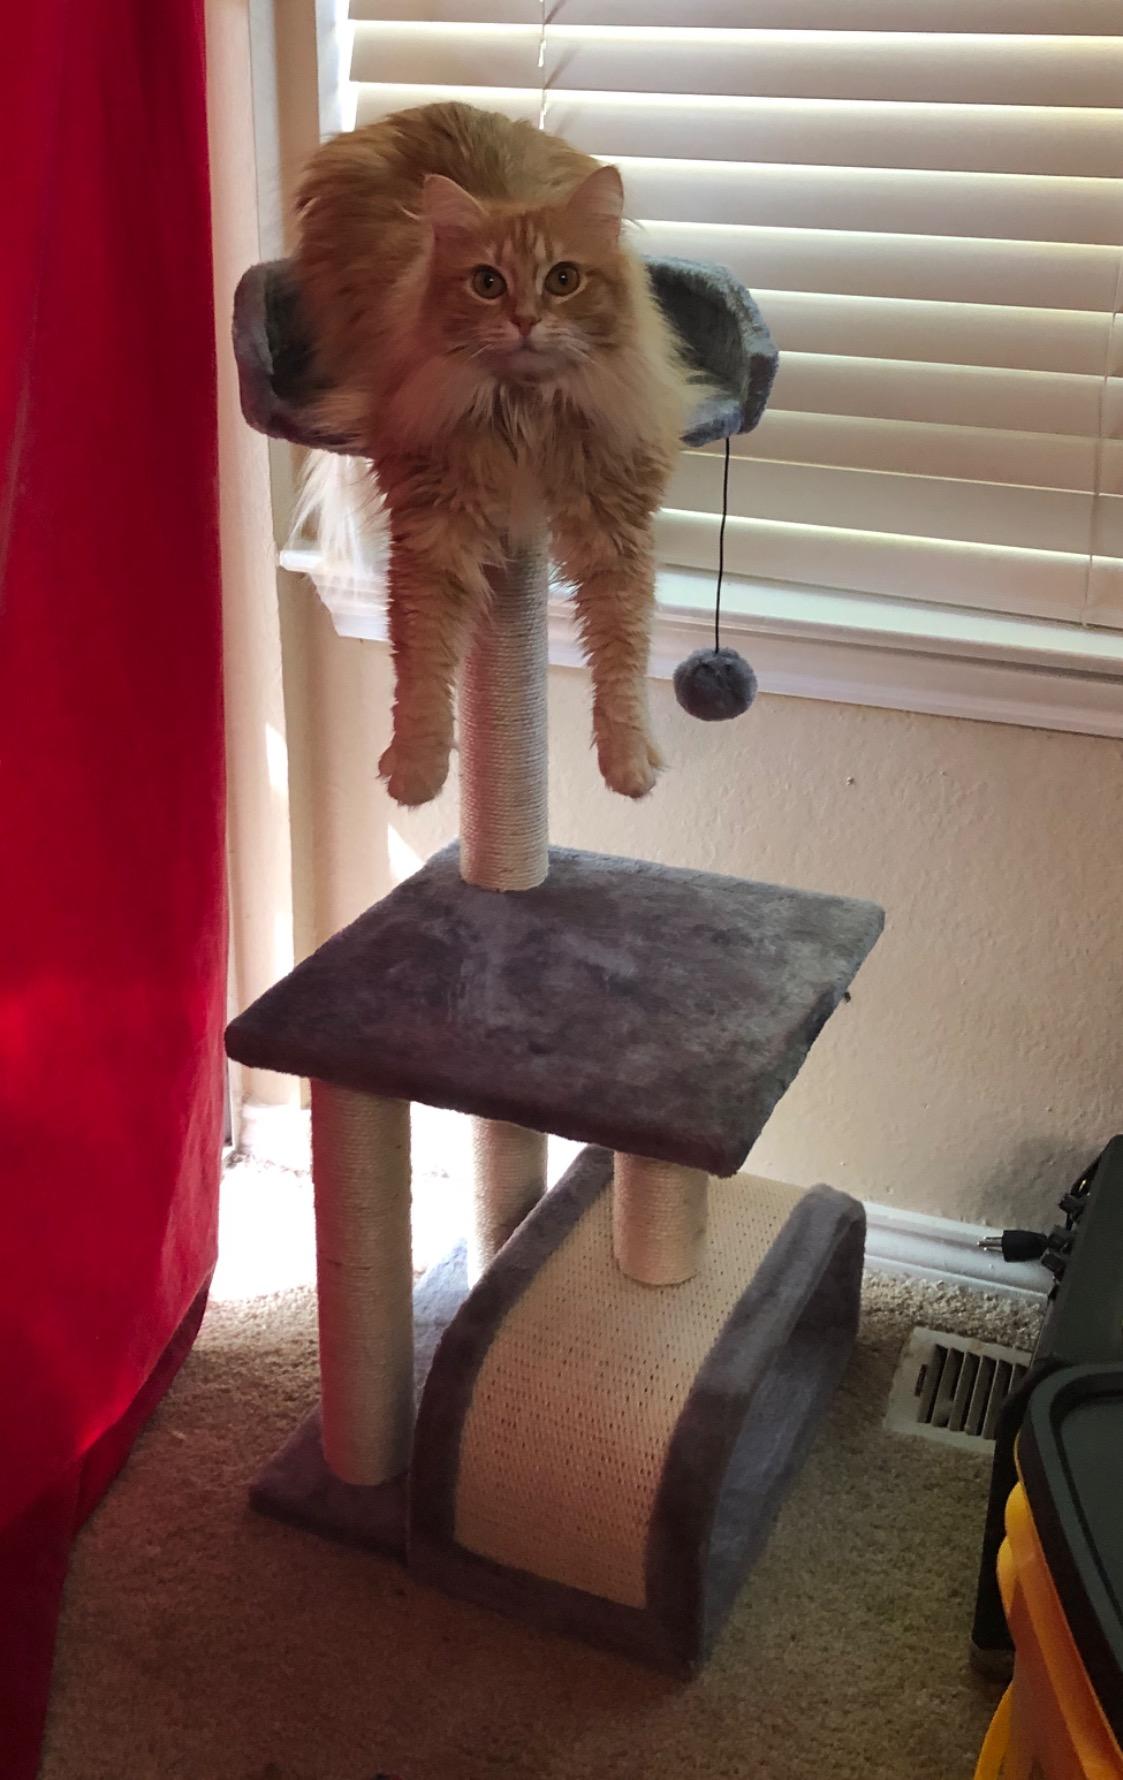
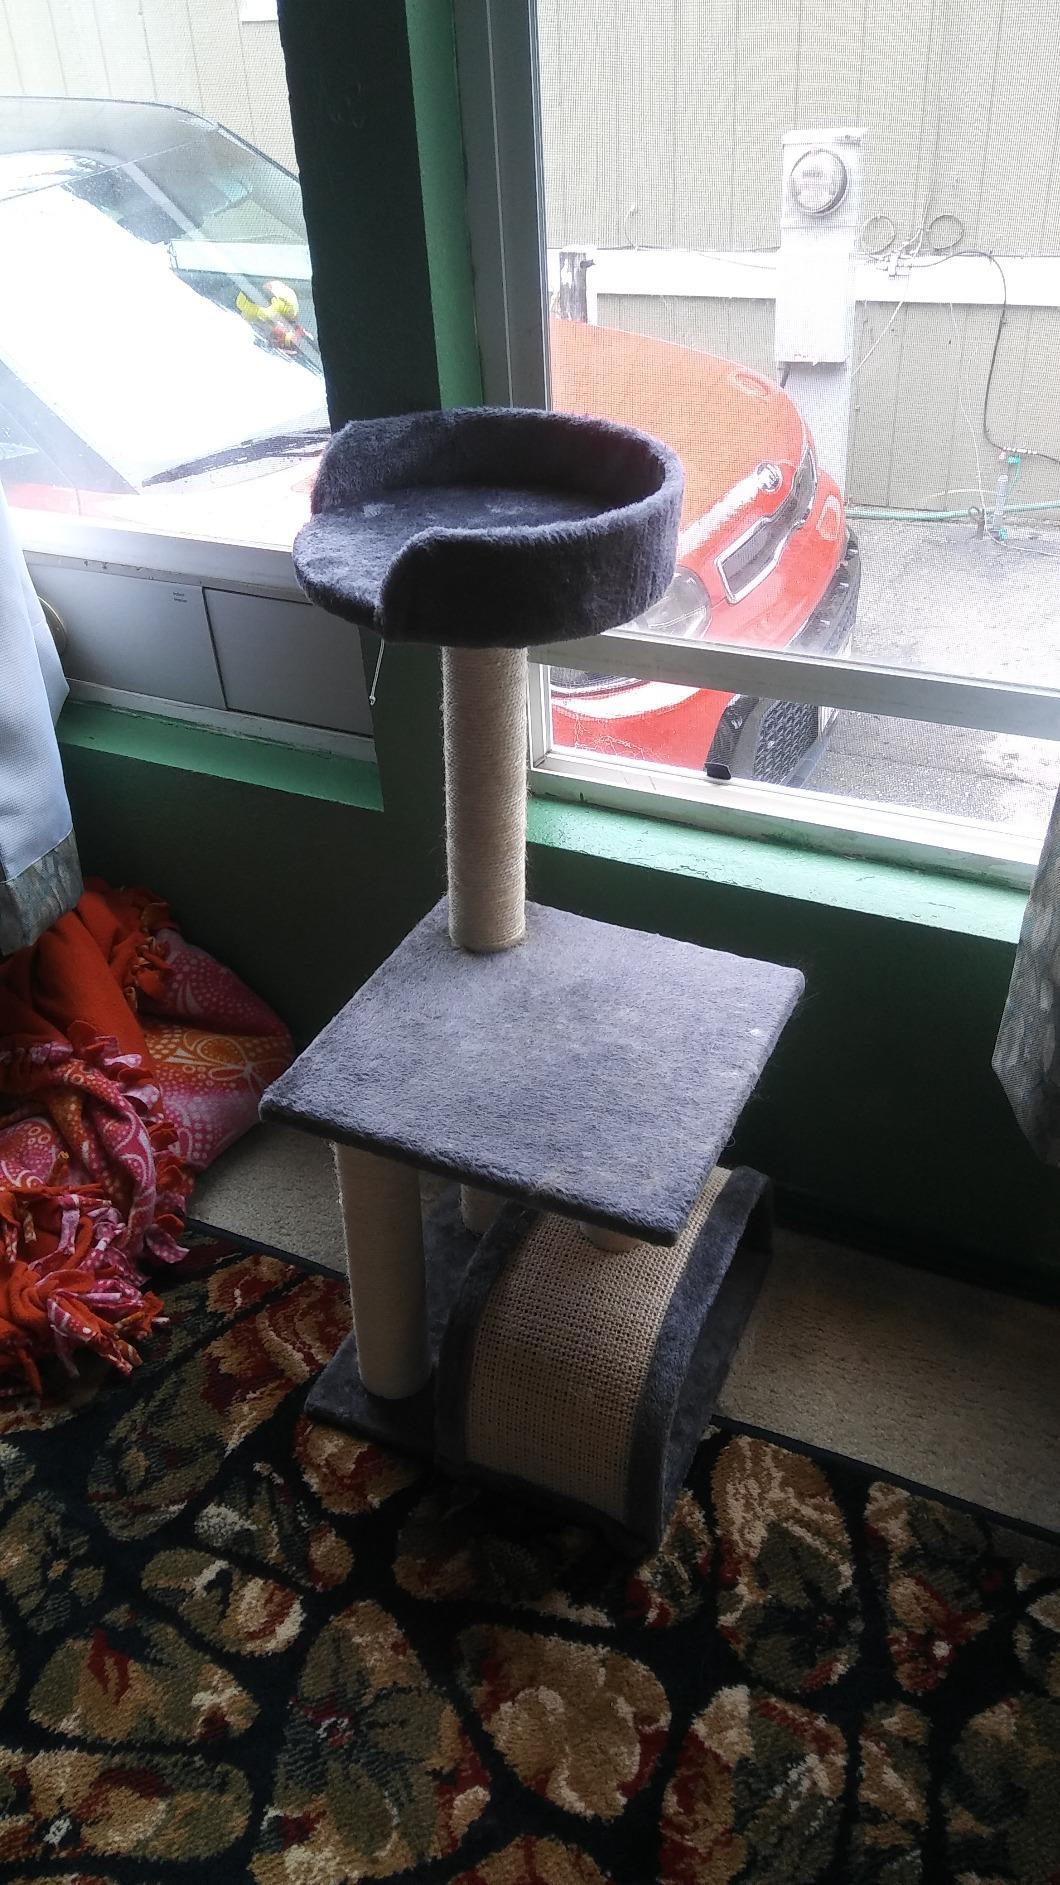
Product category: items_cat tree
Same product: yes